Wendover

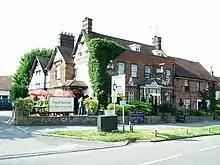
The Shoulder of Mutton public house

Facilities in the town centre include a post office, several hairdressers, a community library (run by volunteers), multiple delis and cafés, a pharmacy and a charity shop. There is a weekly open market on Thursdays.